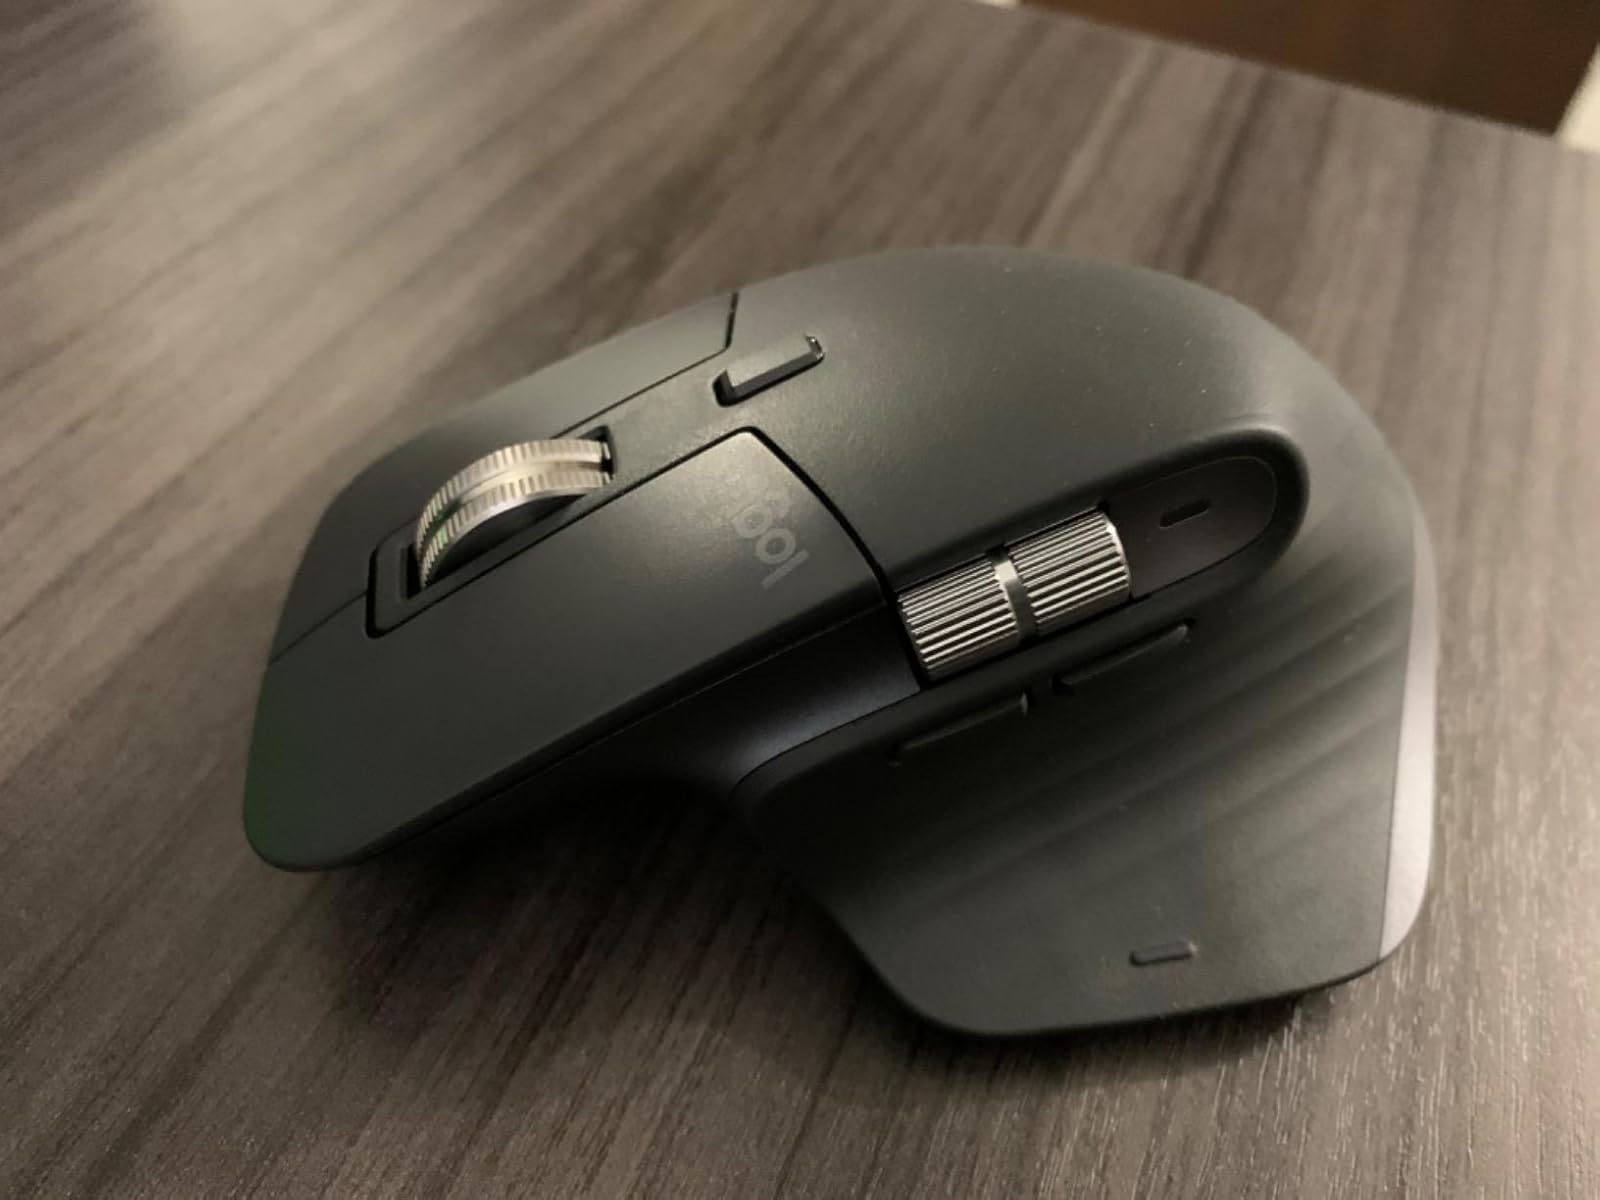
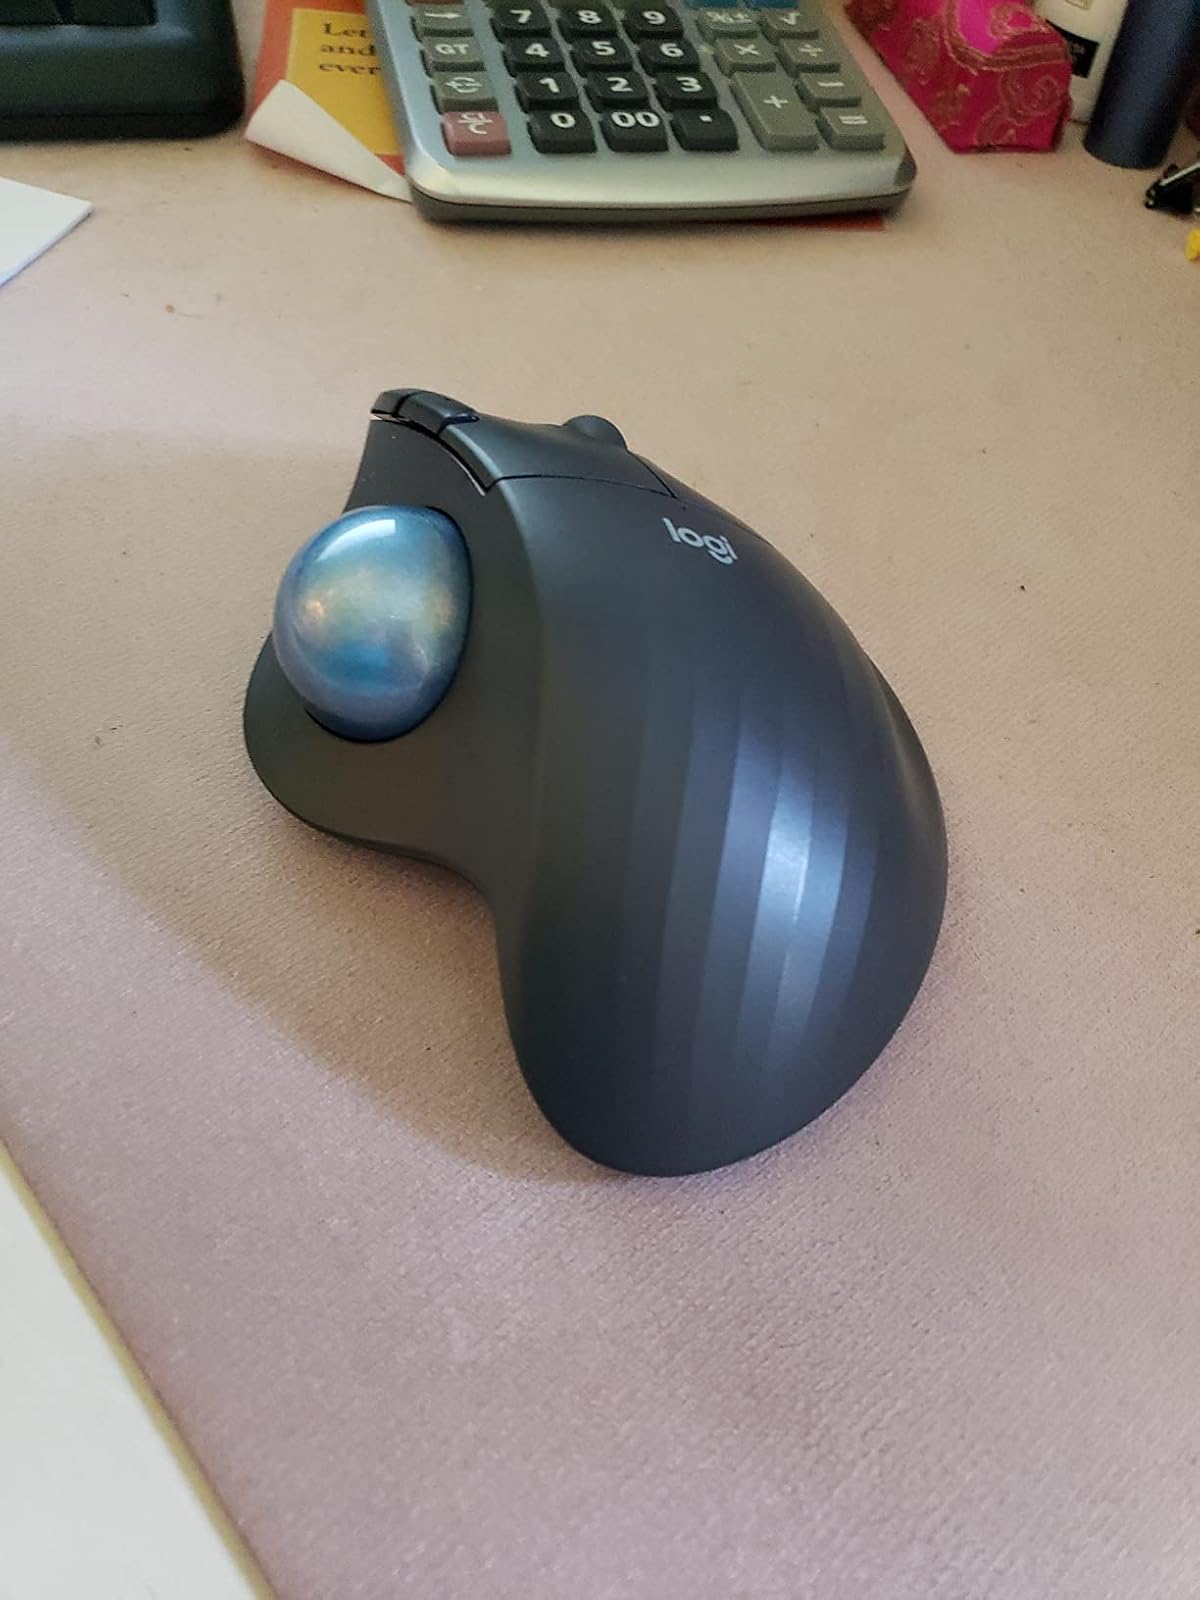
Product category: mouse
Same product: no